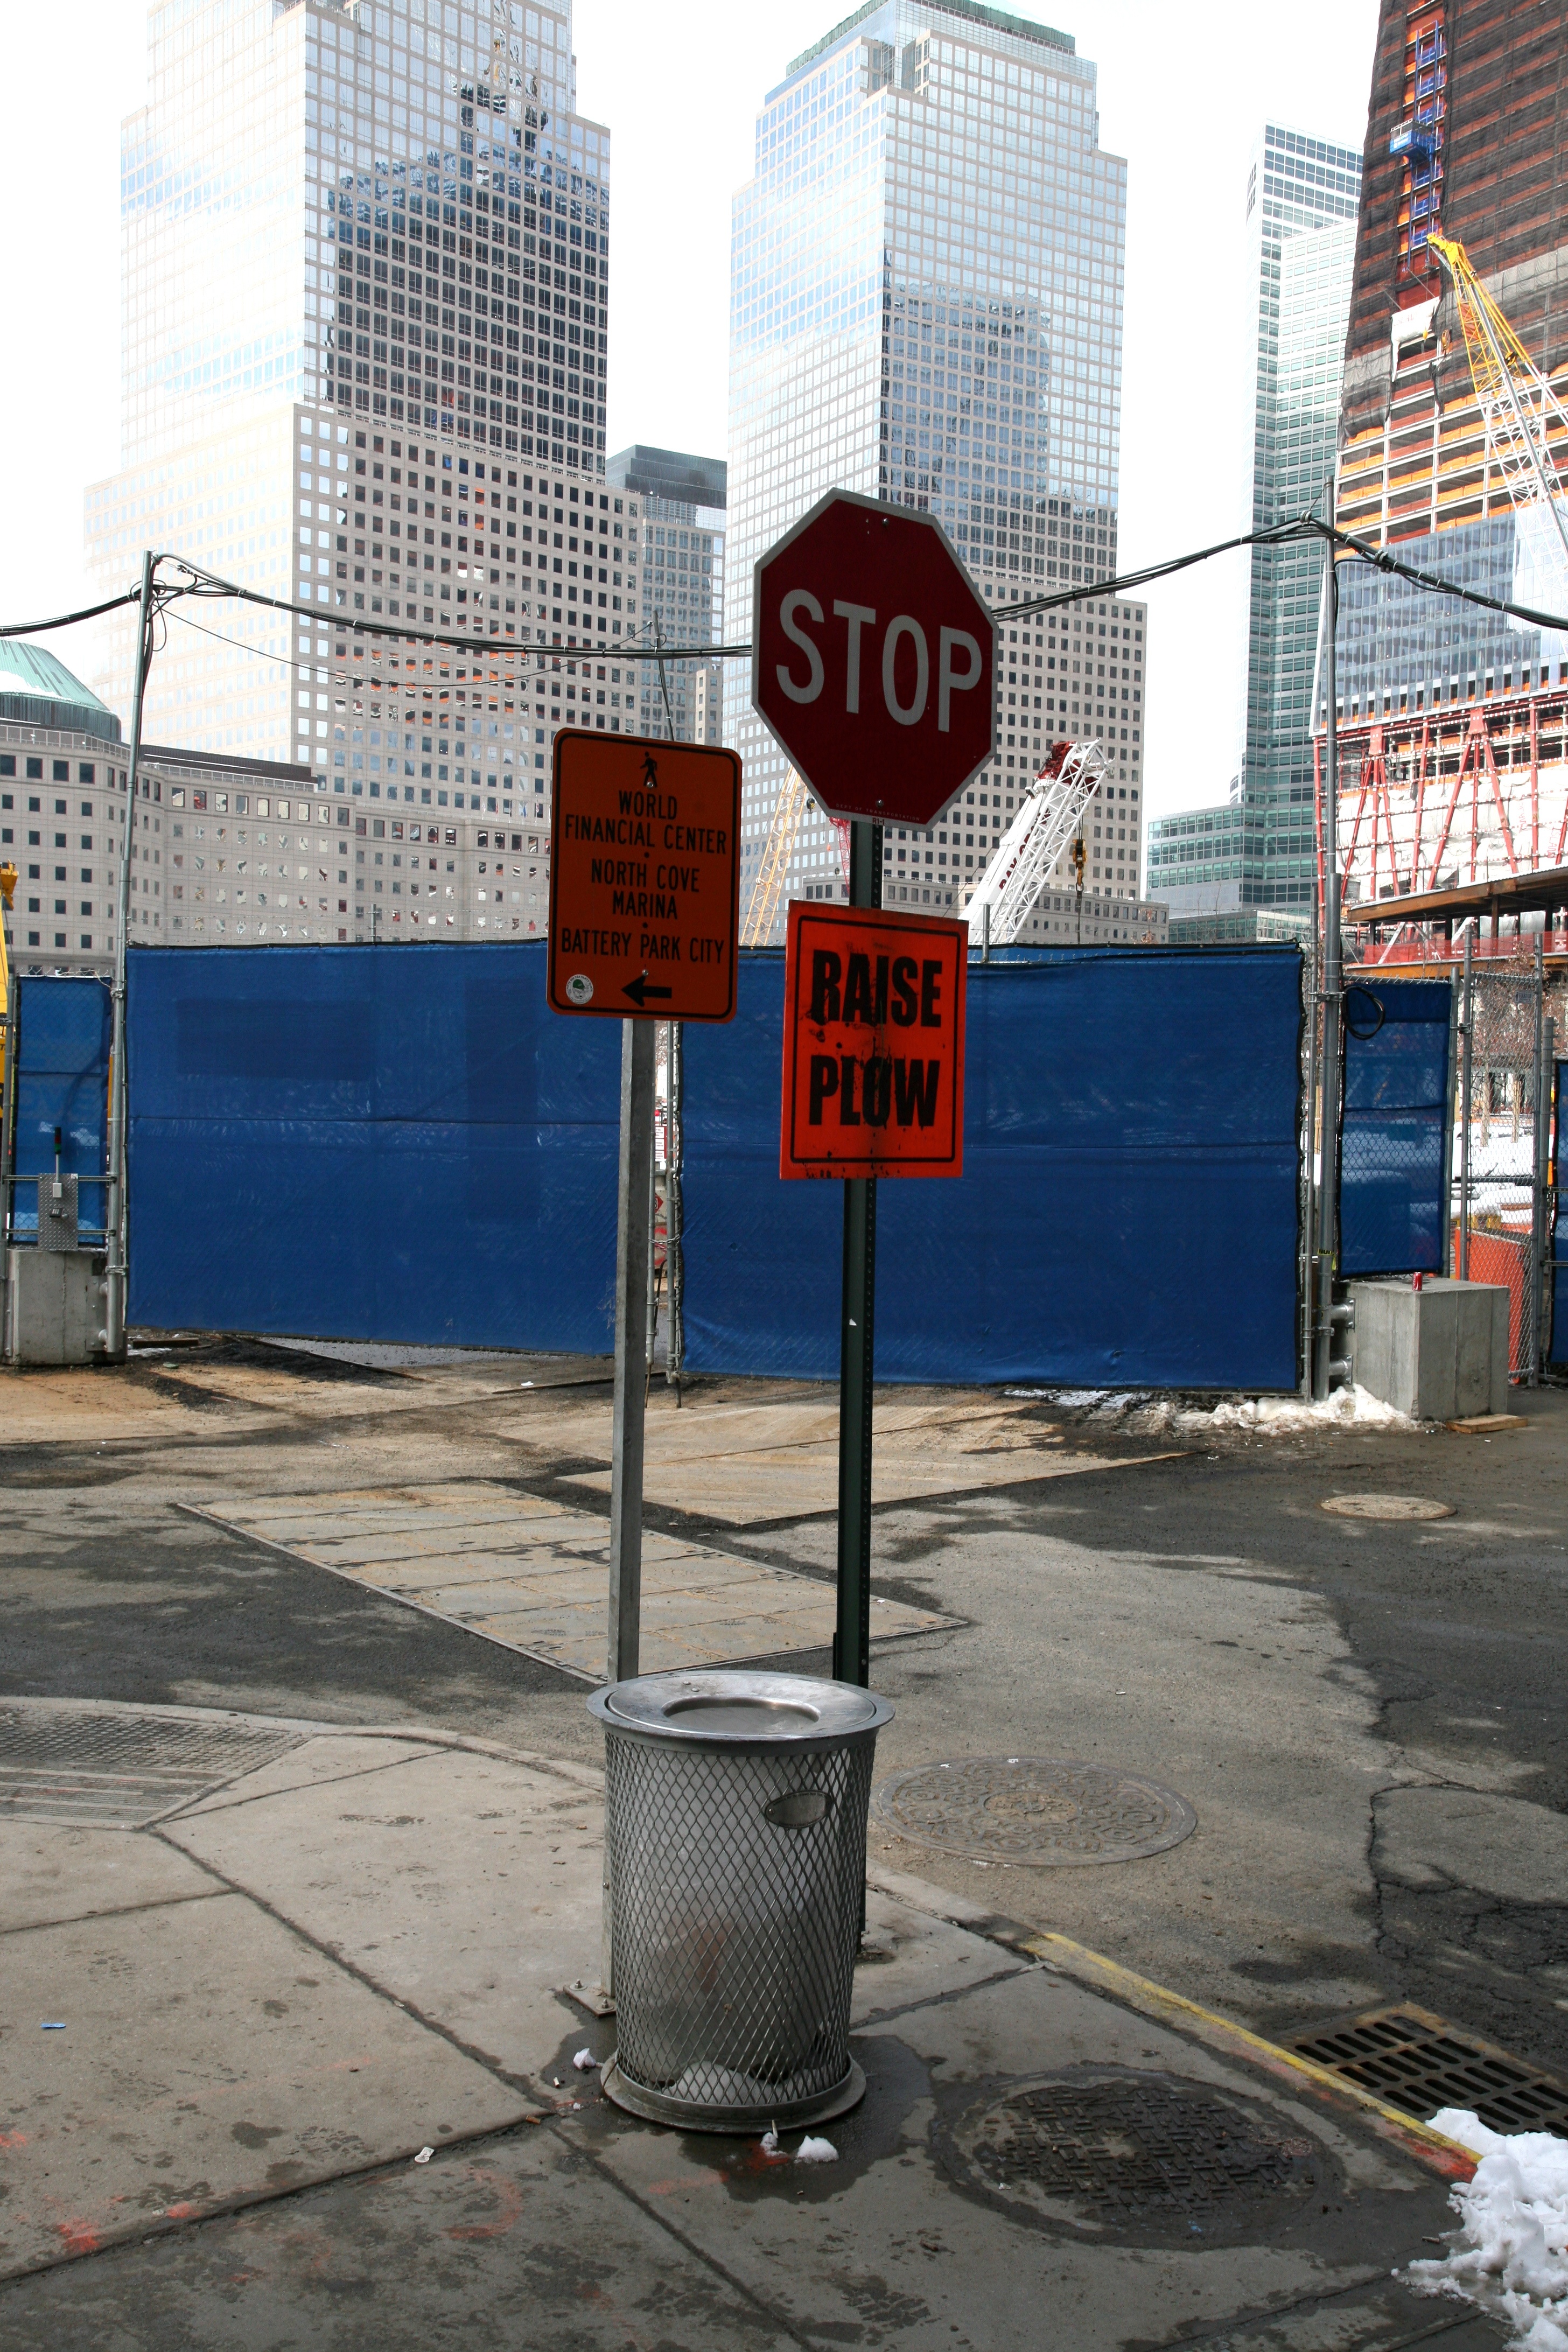
road, street, city, manhattan, downtown, nyc, signage, art, newyork, infrastructure, newyorkcity, ny, 911, worldtradecenter, lowermanhattan, wtc, groundzero, september11th, worldtradecentersite, september11attacks, urban area, human settlement